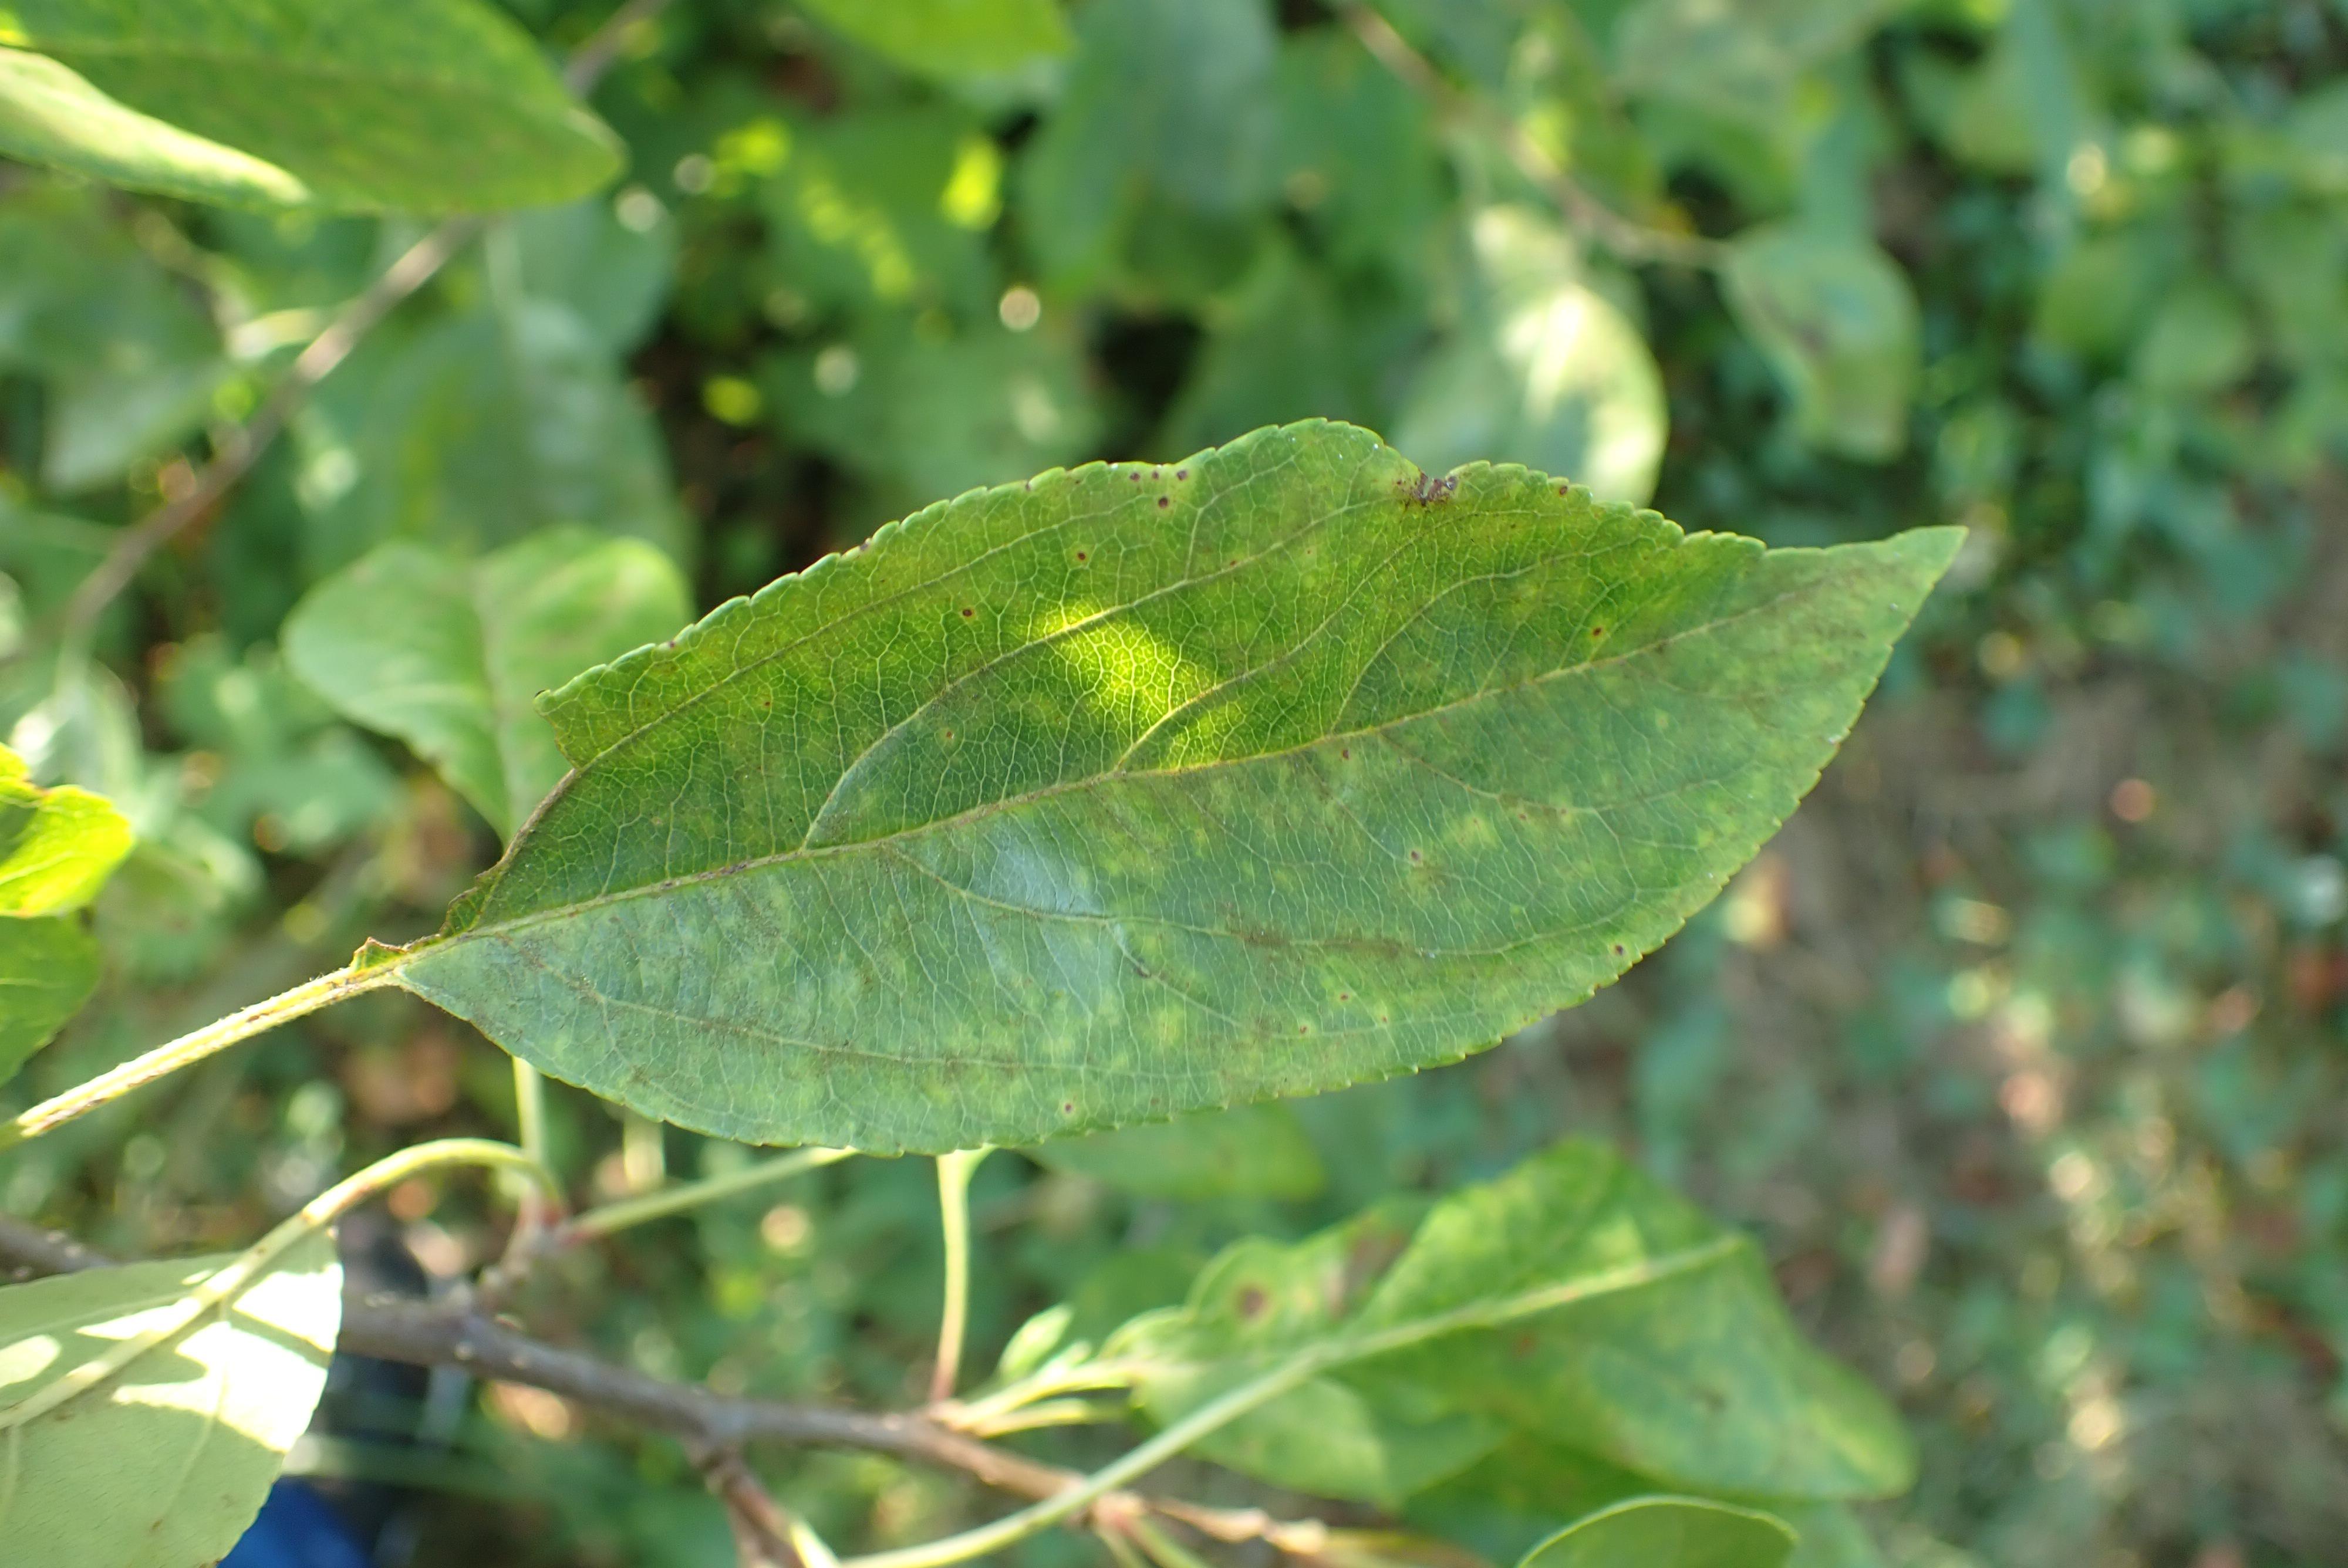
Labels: scab